Ma'abarot

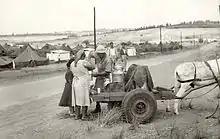
Milk distribution at Ma'abara Tel Mond, c.1950

During the first years after Israel's independence, the largest group of immigrants arriving in Israel at this time—over 100,000—hailed from Iraq. The rest were from Europe, including more than 270,000 from different parts of Eastern Europe.